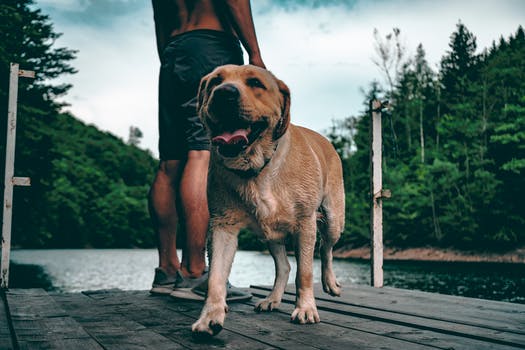
Label: No Watermark